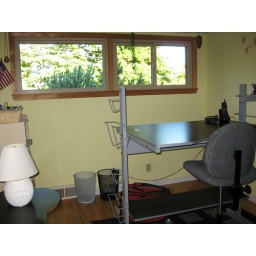
Office room or bedroom 3 in main floor